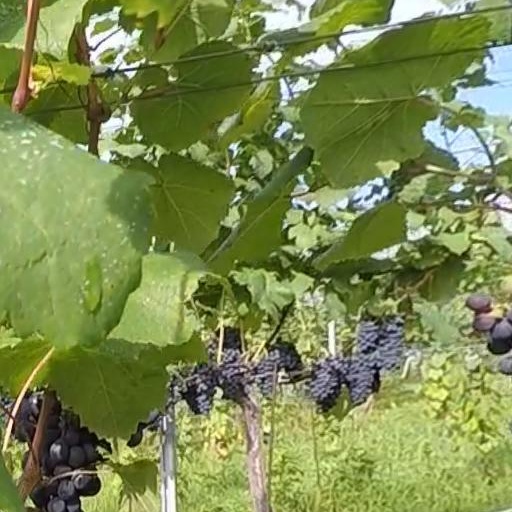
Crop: grape